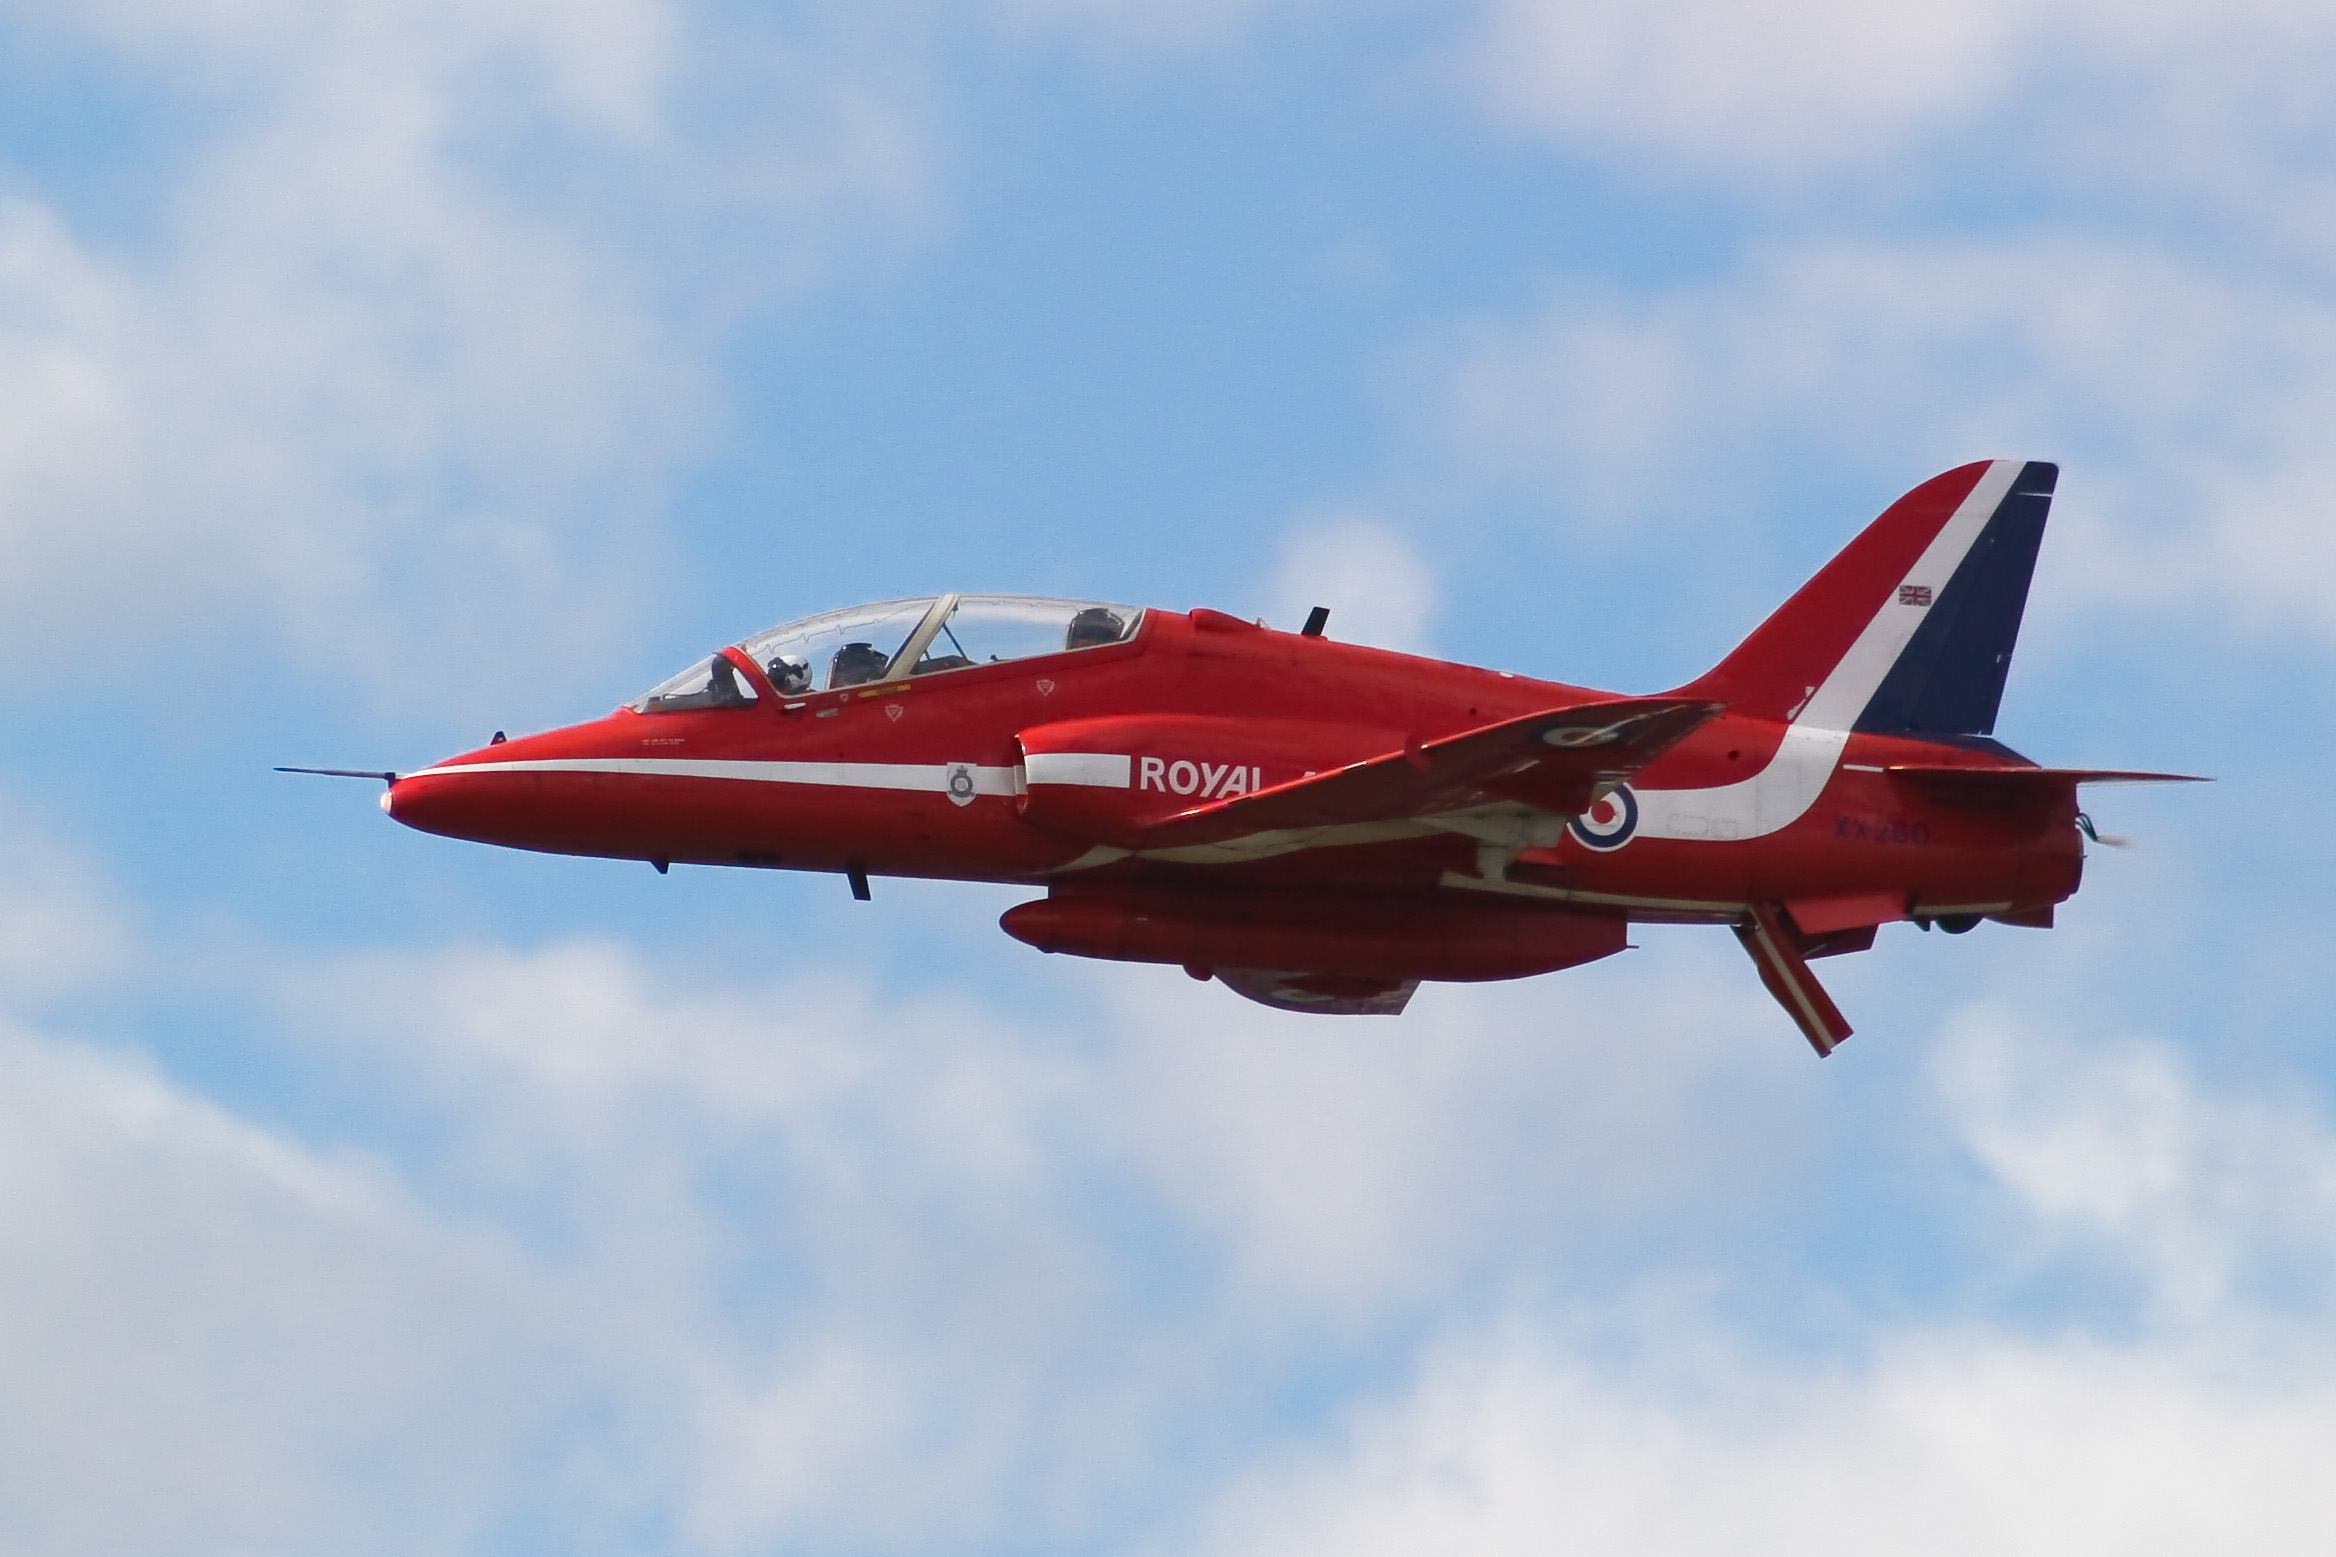
airplane, aircraft, jet, vehicle, airline, aviation, clouds, takeoff, air show, air force, jet aircraft, aerobatics, fighter aircraft, military aircraft, monoplane, atmosphere of earth, general aviation, air racing, chengdu j 10